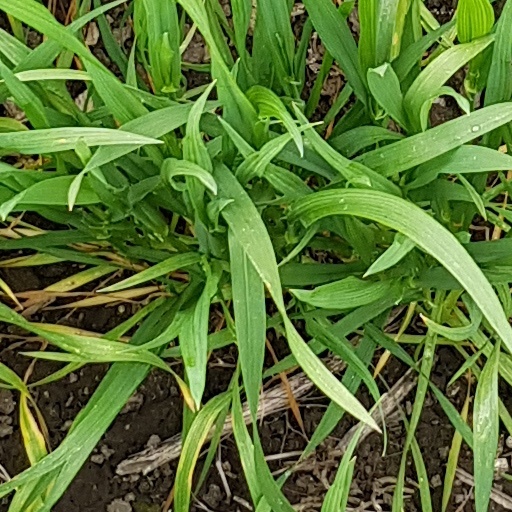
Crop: wheat